Atriplex stipitata

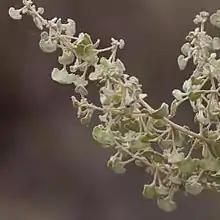
Kidney shaped fruits distinctive to Atriplex stipitata

George Bentham first described "A. stipitata" in 1870. The specific epithet, "stipitata", is a Latin adjective (past participle) meaning "stemmed", that is, "having a stipe or a stem", and refers to the stemmed fruit.